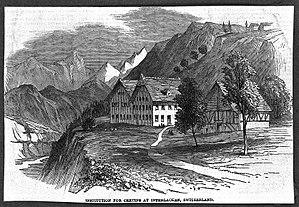
Le crétinisme est un ensemble de troubles physiques et de retard mental provoqué par une grave insuffisance thyroïdienne, non traitée.